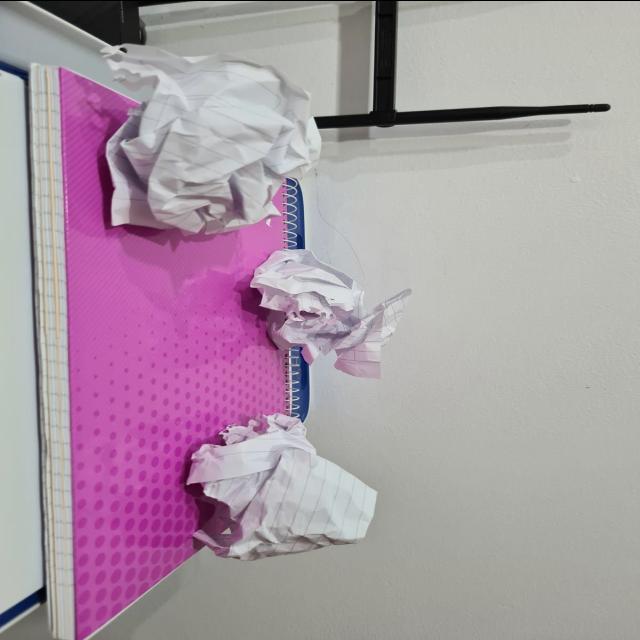
Label: tissues